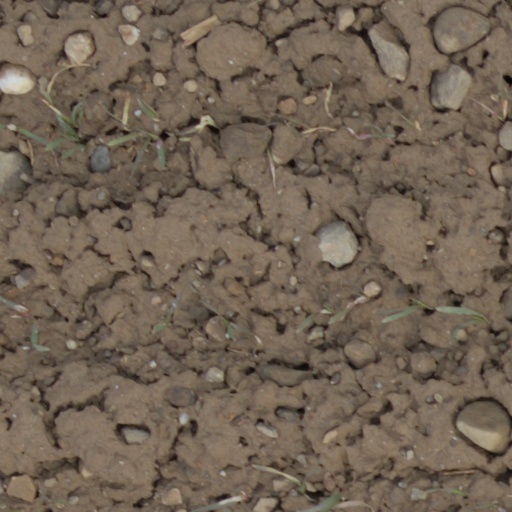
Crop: wheat